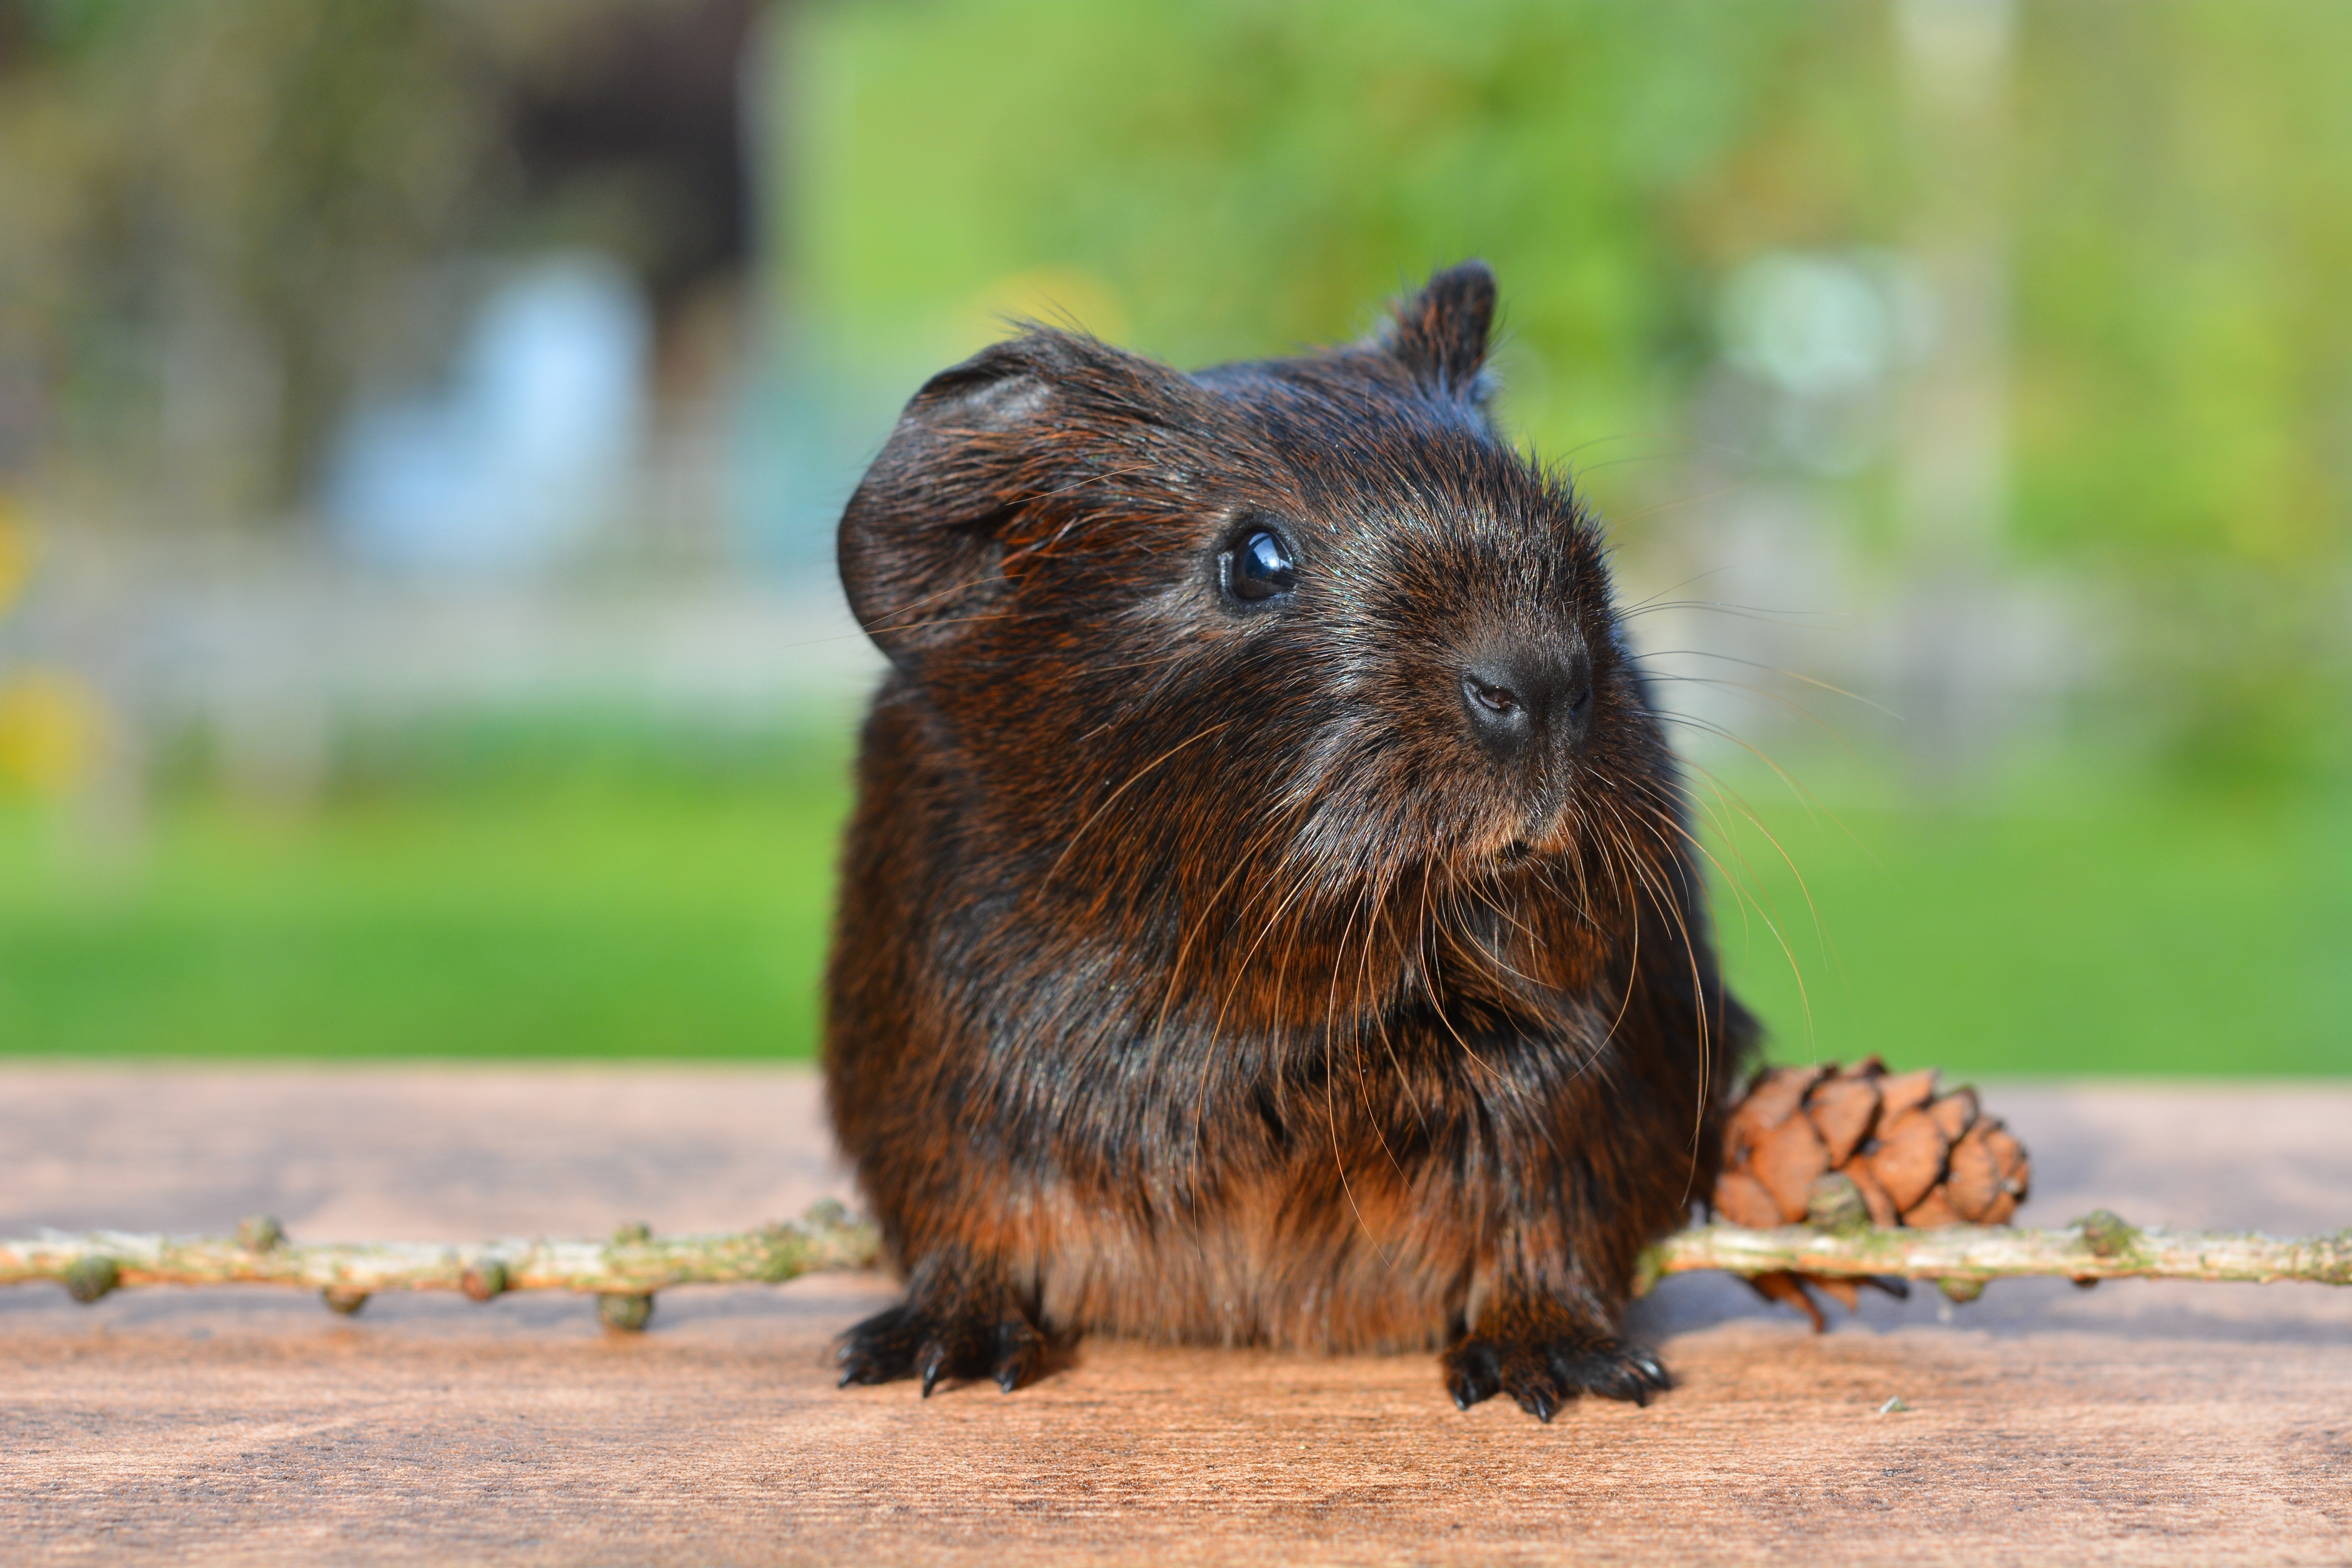
animal, cute, wildlife, pet, brown, mammal, black, rodent, fauna, guinea pig, whiskers, vertebrate, nager